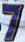
Number: 7